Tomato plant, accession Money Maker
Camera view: horizontal (90 deg, fisheye); turntable rotation: 300 degrees
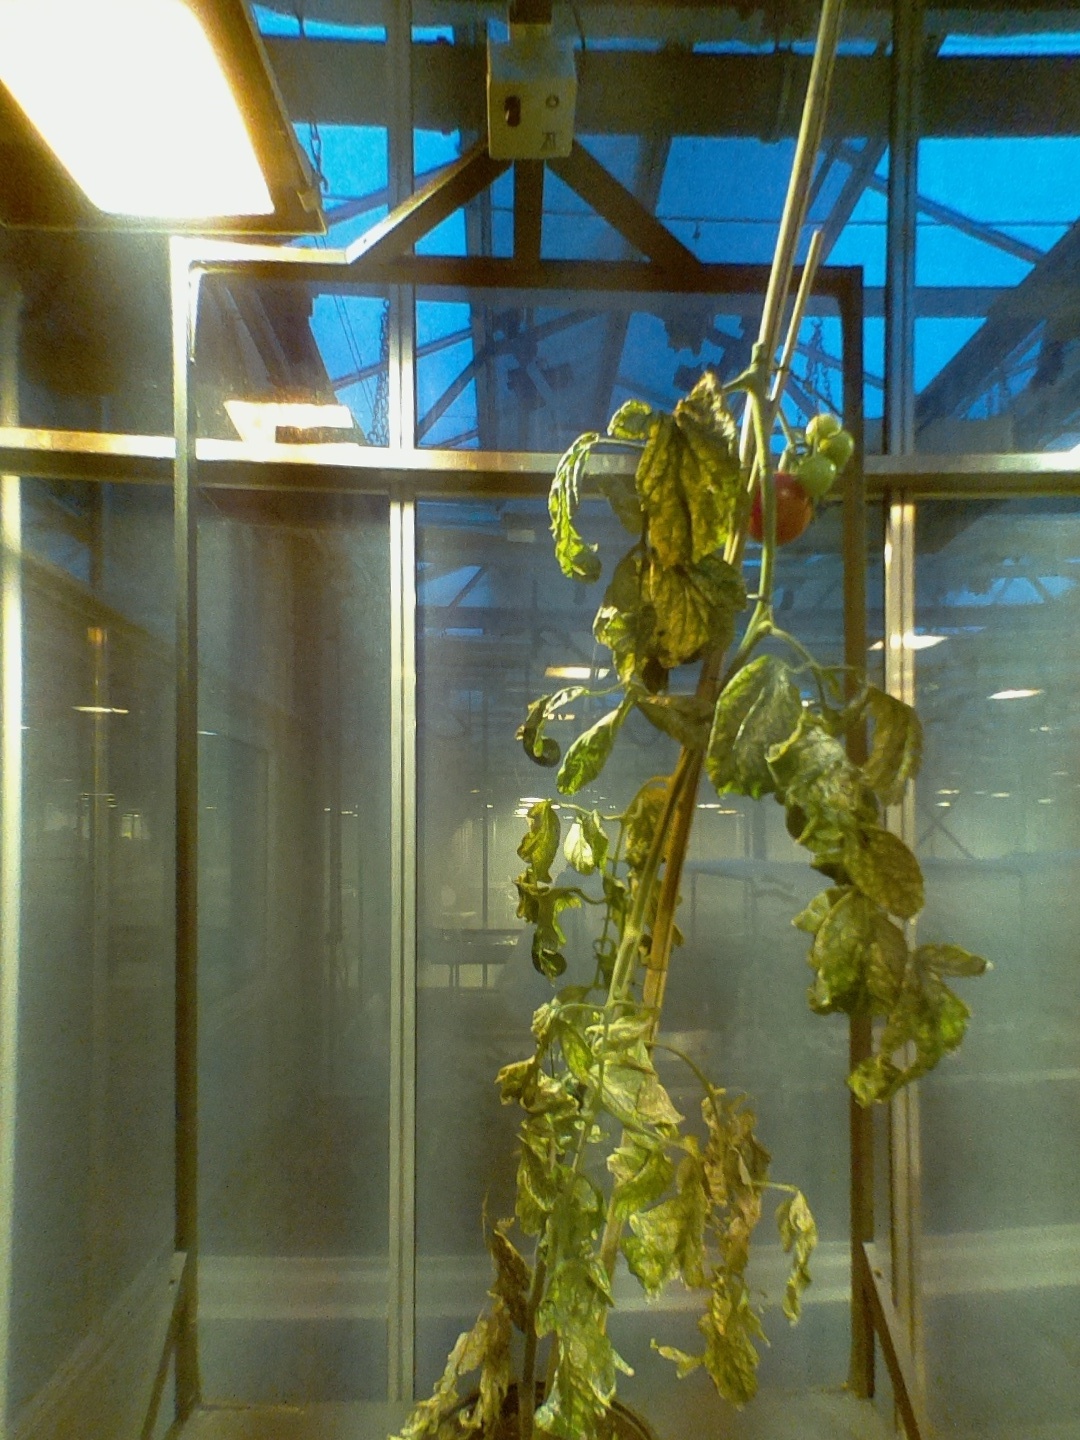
BBCH growth stage 81: 10%-20% of fruits show typical fully ripe color